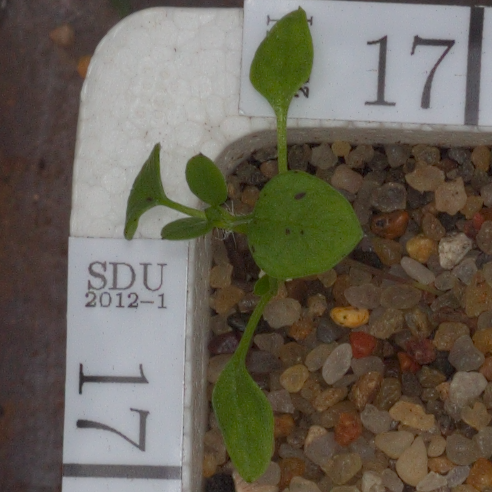
Label: common_chickweed